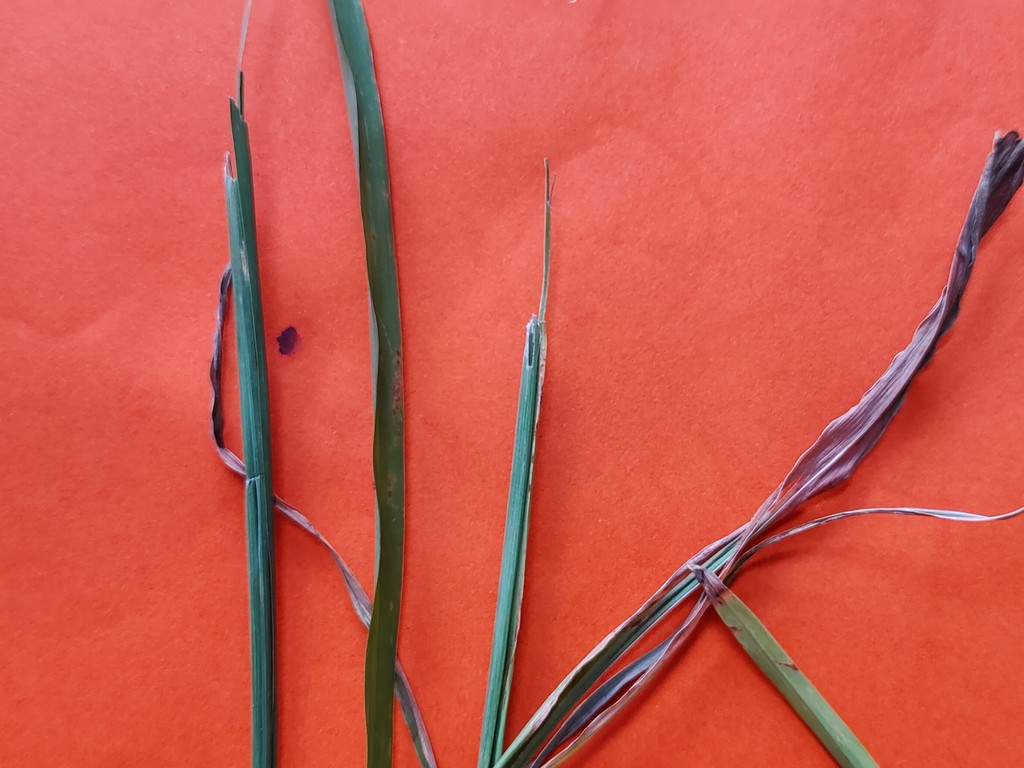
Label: Unhealthy